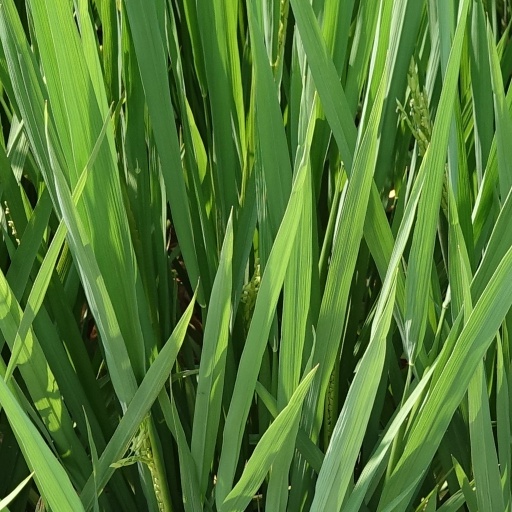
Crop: rice